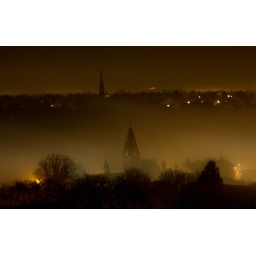
Harborne clock tower with the spire of St Augustines in the gloom